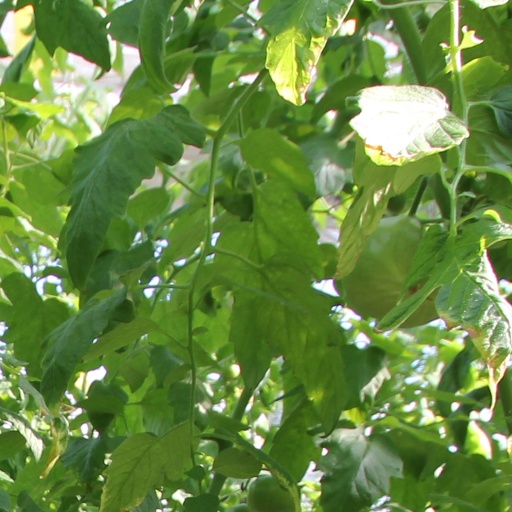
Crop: tomato